Krish Jagarlamudi

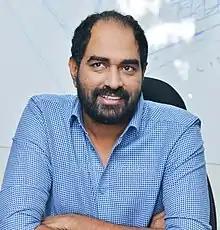
Jagarlamudi in 2017

Radhakrishna "Krish" Jagarlamudi (born 10 November 1978) is an Indian film director and screenwriter who works predominantly in Telugu cinema in addition to Hindi and Tamil films. He has earned numerous accolades throughout his career including a National Film Award and two Filmfare Awards South.